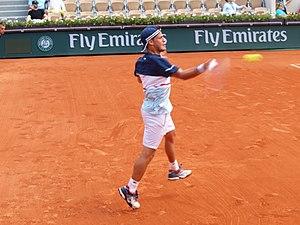
Diego Schwartzman sur le cours Suzanne Lenglen (stade Roland Garros de Paris) le 4 juin 2018, durant son match contre Kevin Anderson